Timbisha

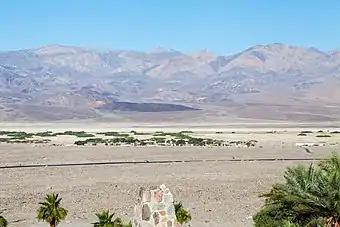
Death Valley Indian Community, looking west toward the village from a hill one mile away across highway 190

The decade of the 1950s was the height of the federal "Termination Era" when Congress sought to end its relationship with indigenous tribes by terminating their governments and trust protected tribal lands. During this period, National Park Service officials began efforts to evict the Shoshones from Indian Village. The service had previously forbidden Shoshones from continuing their traditional subsistence practices, including gathering firewood, plants, and hunting within Monument boundaries. It prohibited them from using sacred places in the park to conduct traditional sacred ceremonies as well. While the adobe houses at Indian Village were adequate when built by the CCC in the 1930s, by mid-century they were in dilapidated condition. An electric line ran a mere 300 feet from the village, but the Park Service did not fund an extension of the line to indigenous homes. The houses lacked electricity, air conditioning, indoor plumbing and running water. Using these conditions as a rationale, in 1957 the Park Service began a de facto removal policy for the Timbisha Shoshones still living in Indian Village. It began collecting rents, and evicting people when they failed to pay. It also limited occupancy to current residents and their relatives. Through these policies park officials hoped that the village would eventually die out. Many Shoshone men already had to move away for jobs in nearby Beatty, Nevada, or to cities in California. Existing correspondence reveals that white officials could not comprehend why Shoshones would choose to remain in such conditions. They did not understand their deep spiritual and ancestral attachment to the land. In 1958, Congress terminated "Indian Ranch", the enclave established for Panamint Bill earlier in the century and a place where some Timbisha Shoshone continued to reside.